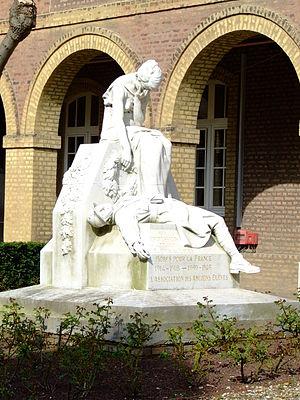
Monument aux morts
Le lycée François-Iᵉʳ est un lycée du Havre appartenant à l'académie de Rouen.